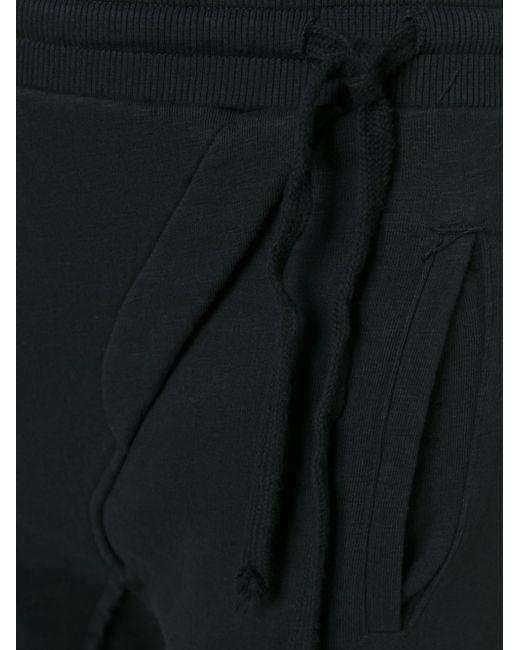
Schwarze Shorts mit Gummibund für Männer Frauen